Turkish language

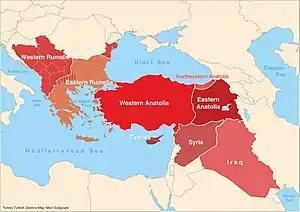
Map of the main subgroups of Turkish dialects across Southeast Europe and the Middle East.

In 2005, 93% of the population of Turkey were native speakers of Turkish, about 67 million at the time, with Kurdish languages making up most of the remainder.